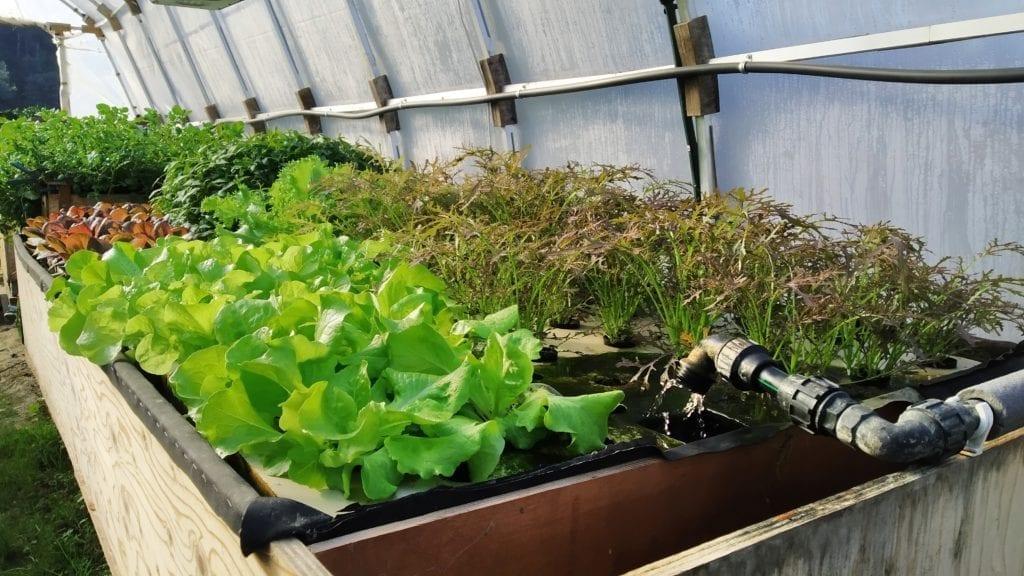
Tekinolojia na kilimo cha haidroponiki cha kulima bila kutumia udongo.Bali upandwa kwenye maboksi maalumu yanapokea virutubosho kupitia bomba maarumu, kwa bomba za umwagiliaji njia hii ni rafiki kwa mazingira hutumia maji kidogo hutoa mazao bora kwa mda mfupi, inafaa  kwa kilimo cha kisasa mjini au maeneo yenye ardhi finyu.